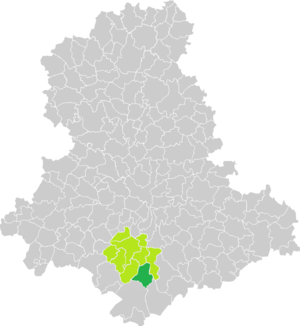
Carte de situation de la commune de La Roche-l'Abeille (en vert foncé) dans le votre Canton (en vert clair) sur une carte des communes de la Haute-Vienne
La Roche-l'Abeille est une commune française située dans le département de la Haute-Vienne, en région Nouvelle-Aquitaine.